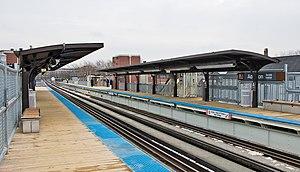
Addison est une station aérienne de la ligne brune du métro de Chicago située au nord-ouest de la ville dans le quartier de North Center. Elle est située à 800 mètres de Irving Park au nord et à 600 mètres de Paulina au sud-est.